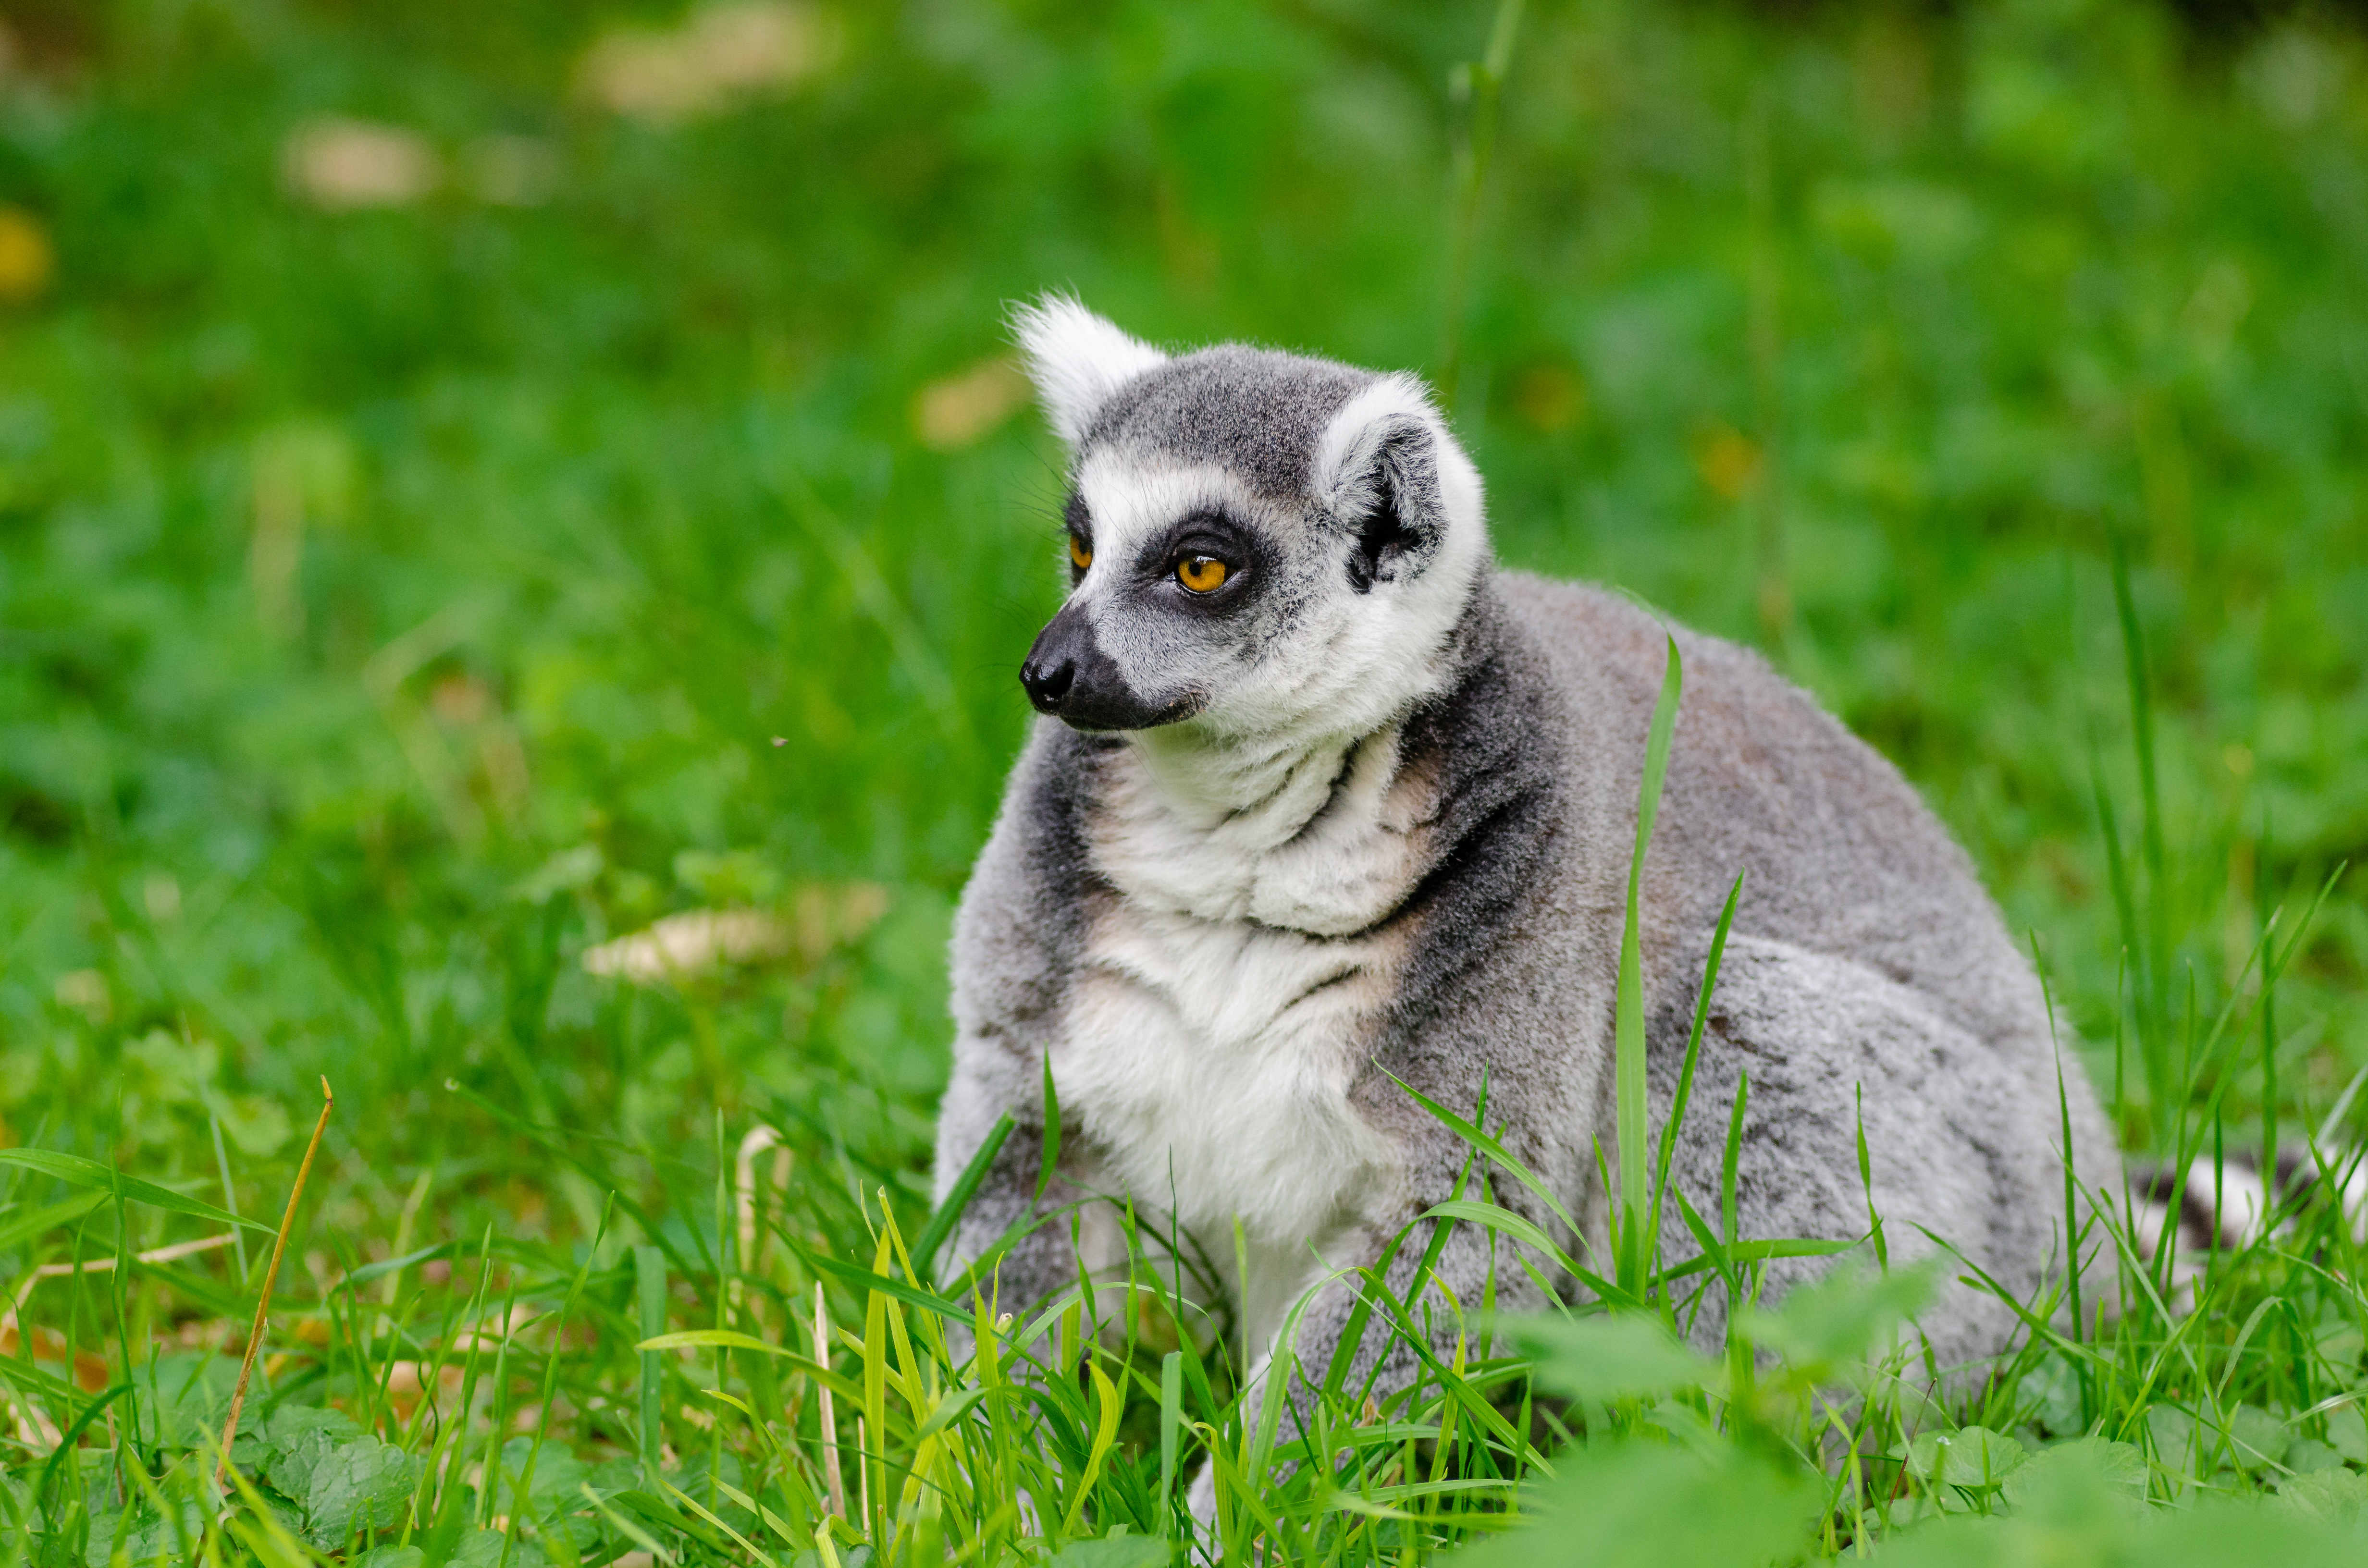
grass, animal, wildlife, zoo, mammal, fauna, primate, madagascar, vertebrate, lemur